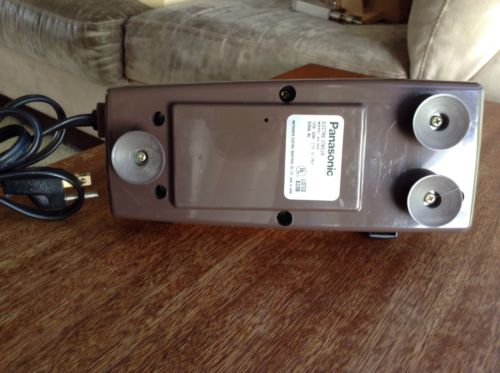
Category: stapler